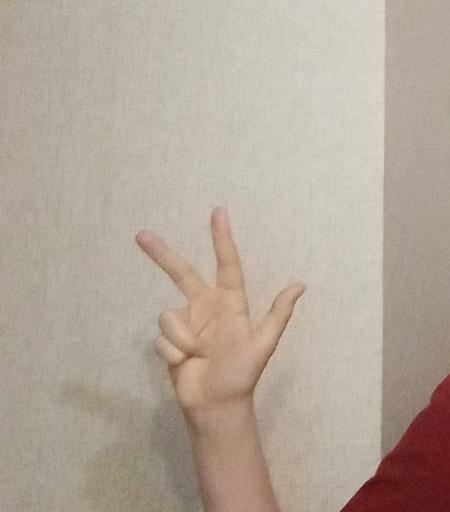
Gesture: three2